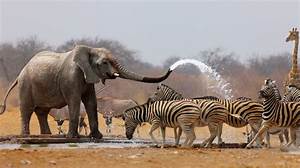
Label: elephant